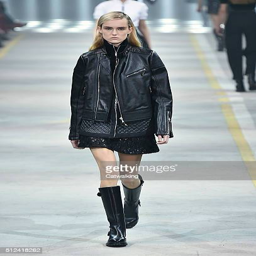
a model walks the runway at the winter fashion show during event